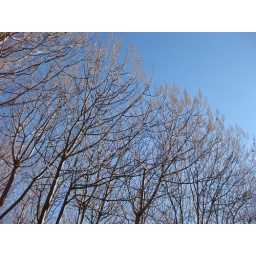
winter trees against blue sky